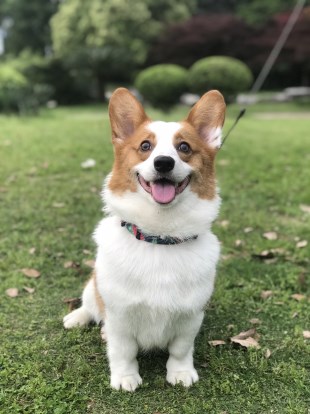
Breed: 2909-n000116-Cardigan